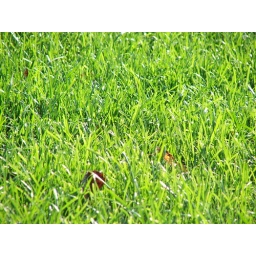
The grass is still surprisingly green around here.